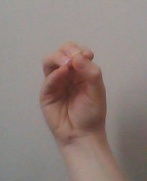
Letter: ha